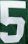
Number: 5